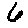
Label: 6